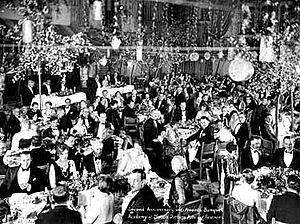
La 1ʳᵉ cérémonie des Oscars du cinéma s'est déroulée le 16 mai 1929 lors d'un dîner privé à l'Hotel Roosevelt à Hollywood, devant 250 convives. Elle a récompensé les films sortis entre le 1ᵉʳ août 1927 et le 31 juillet 1928. Contrairement aux années suivantes, un lauréat pouvait être récompensé pour plusieurs productions. Ainsi Janet Gaynor fut honorée pour trois films.